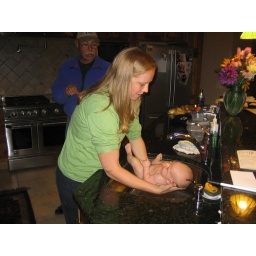
Adam gets a bath in the kitchen sink!